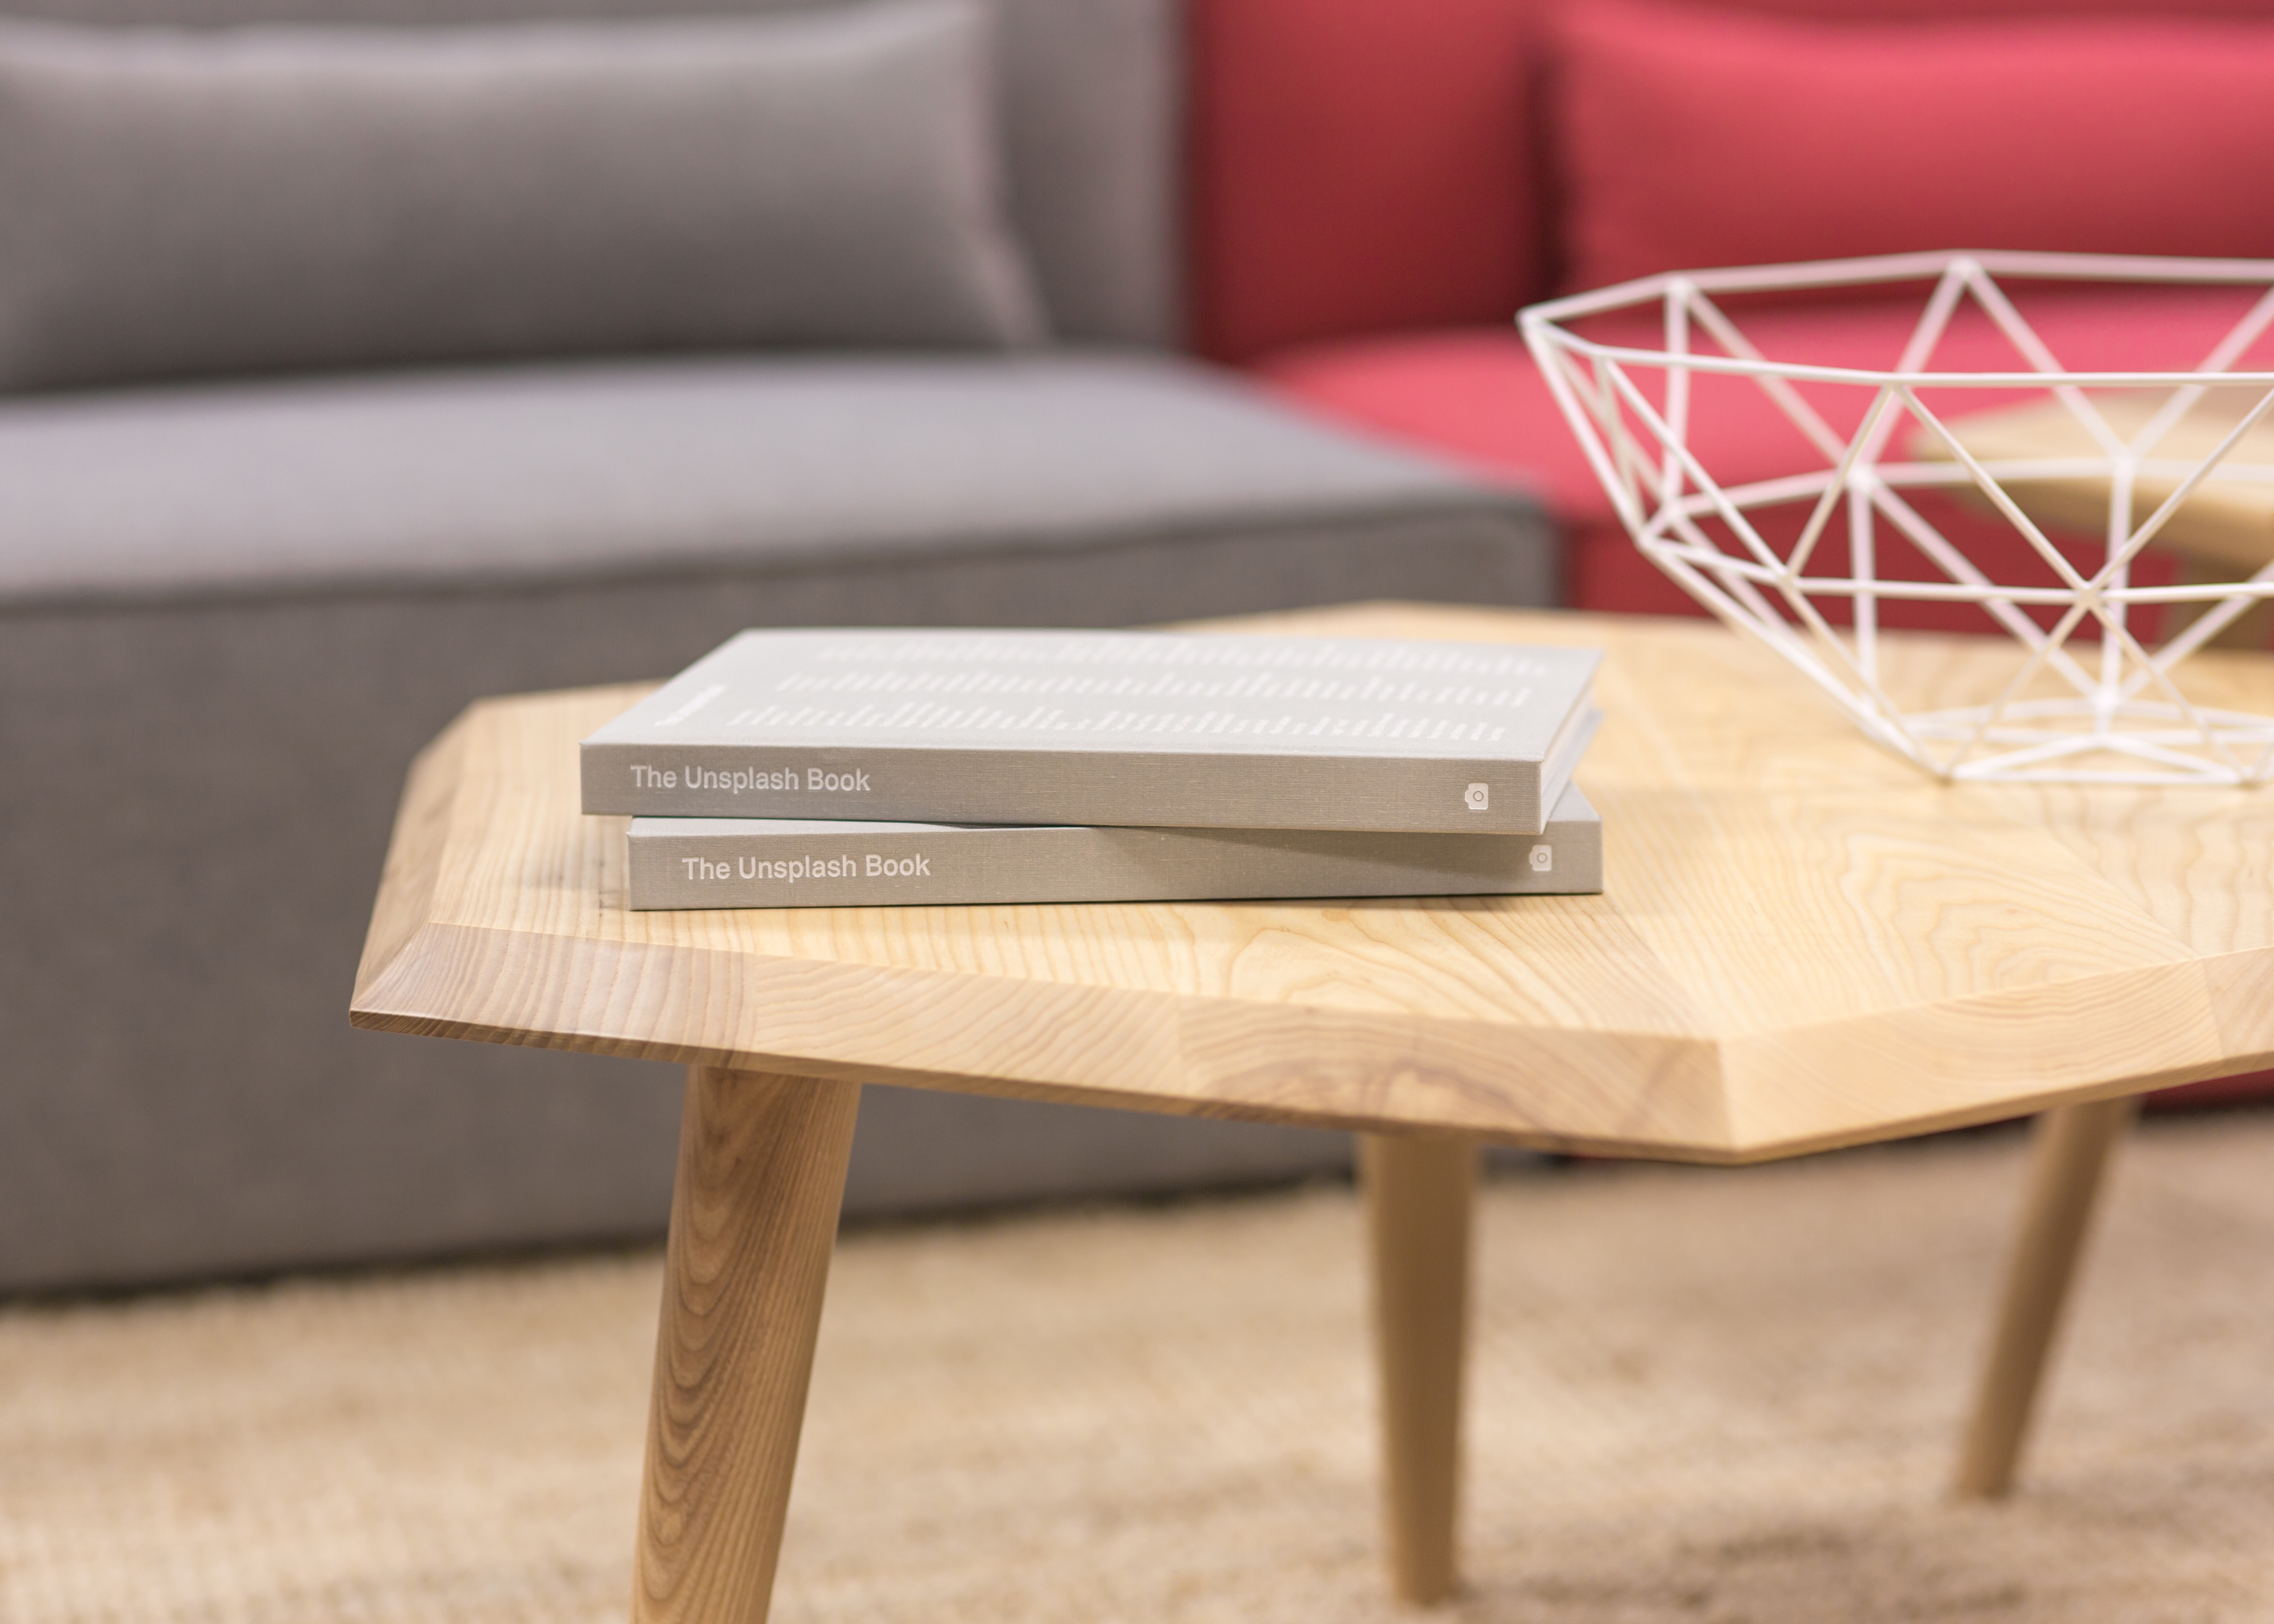
table, book, wood, house, chair, furniture, couch, coffee table, studio couch